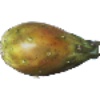
Label: Cactus fruit 1